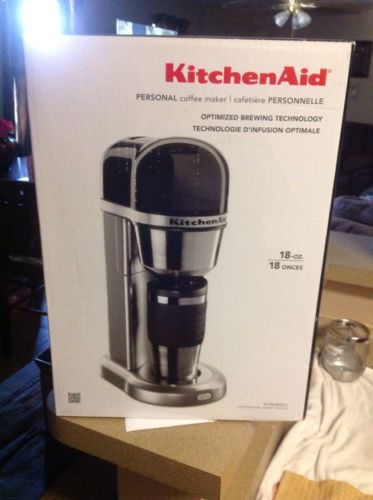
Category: coffee maker